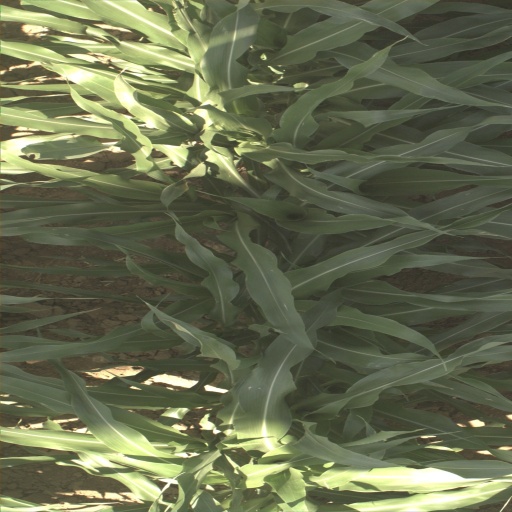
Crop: sorghum